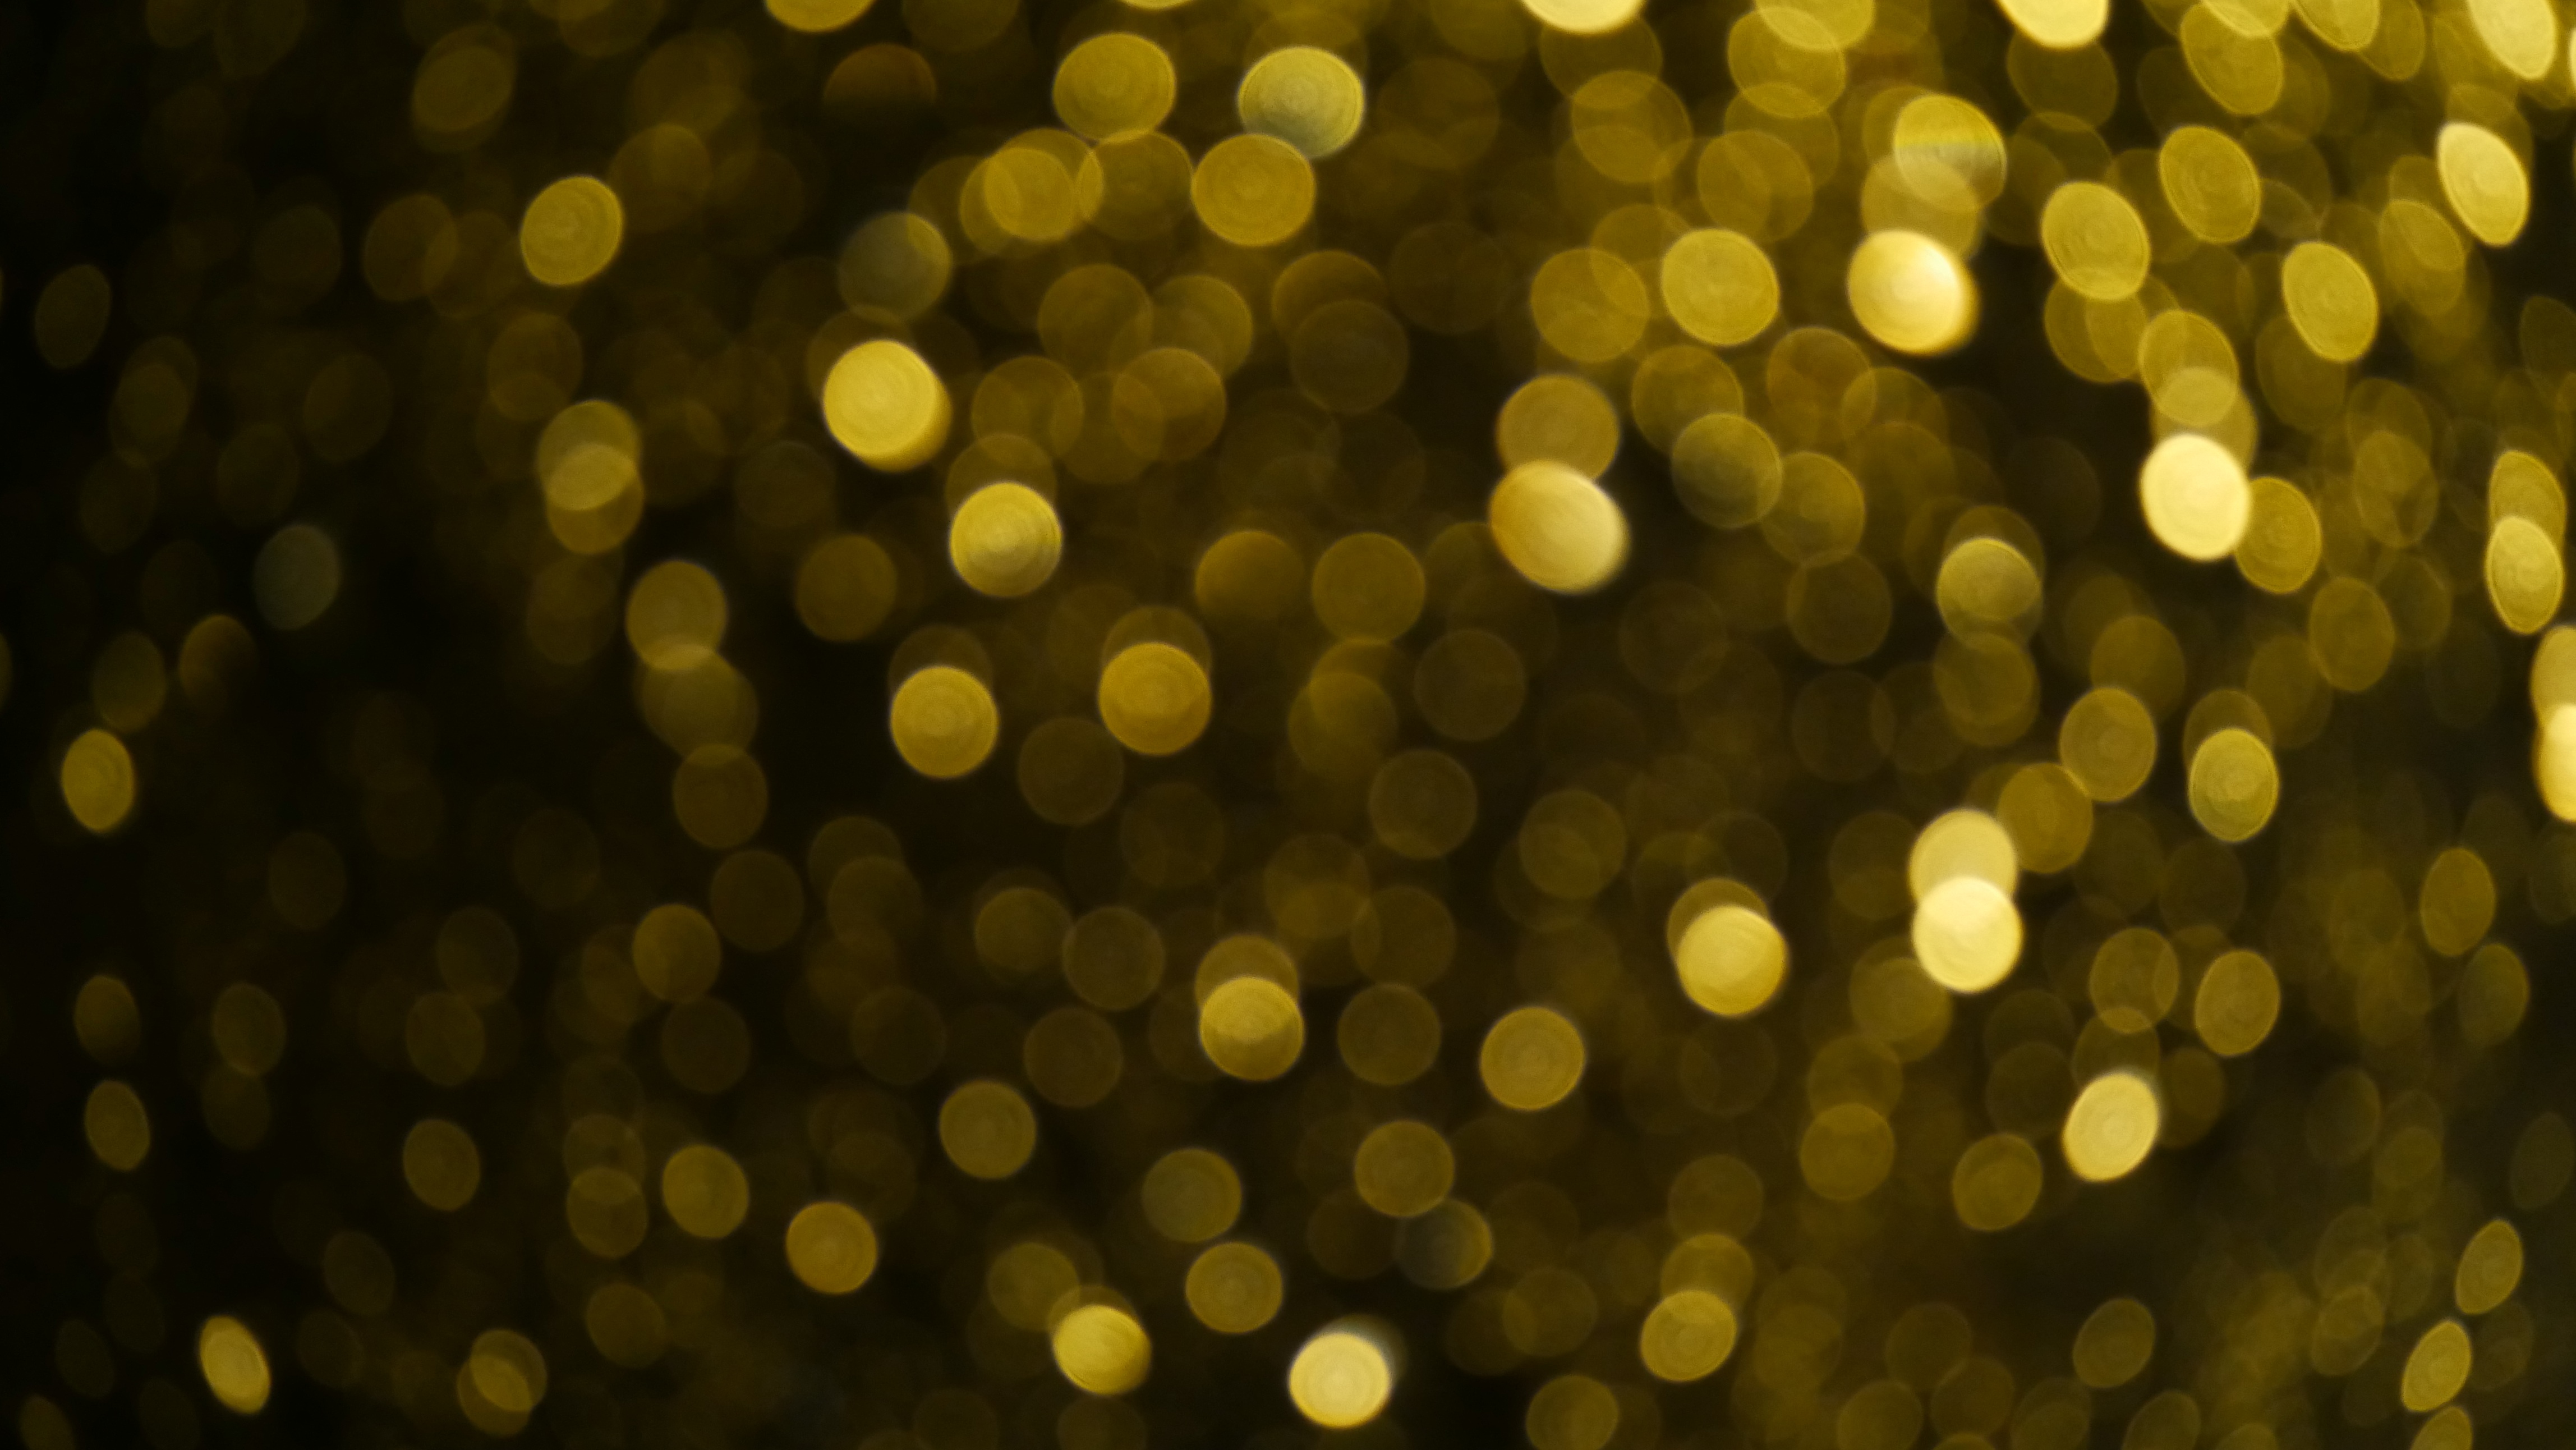
light, night, sunlight, leaf, flower, green, macro, yellow, close, drip, circle, lights, background, blurry, macro photography, computer wallpaper